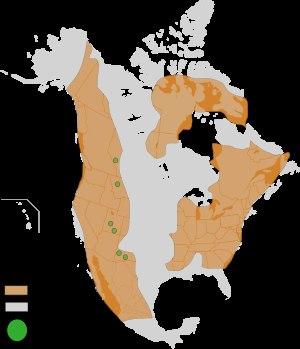
Parasaurolophus est un genre éteint de dinosaures appartenant à l'ordre des ornithischiens, au sous-ordre des ornithopodes et à la famille des hadrosauridés. Ces animaux ont vécu au Crétacé supérieur, durant une partie du Campanien, il y a entre 76,6 et 73 Ma, dans l'actuelle Amérique du Nord. Au moins une quinzaine de fossiles ont été découverts en 2008. Ils sont répartis en trois espèces nommées P. walkeri, P. tubicen et P. cyrtocristatus. Ce dinosaure a été décrit pour la première fois en 1922 par William Parks à partir d'un crâne et d'un squelette incomplet découverts dans la province de l'Alberta au Canada dans la formation de Dinosaur Park. Le plus au sud des fossiles découverts l'a été au Nouveau-Mexique, le plus au nord en Alberta.